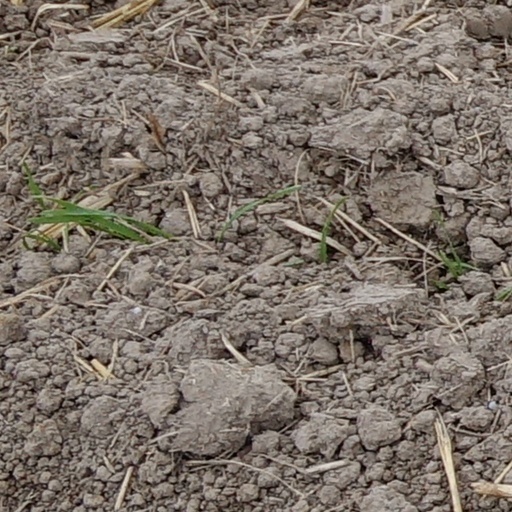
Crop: wheat